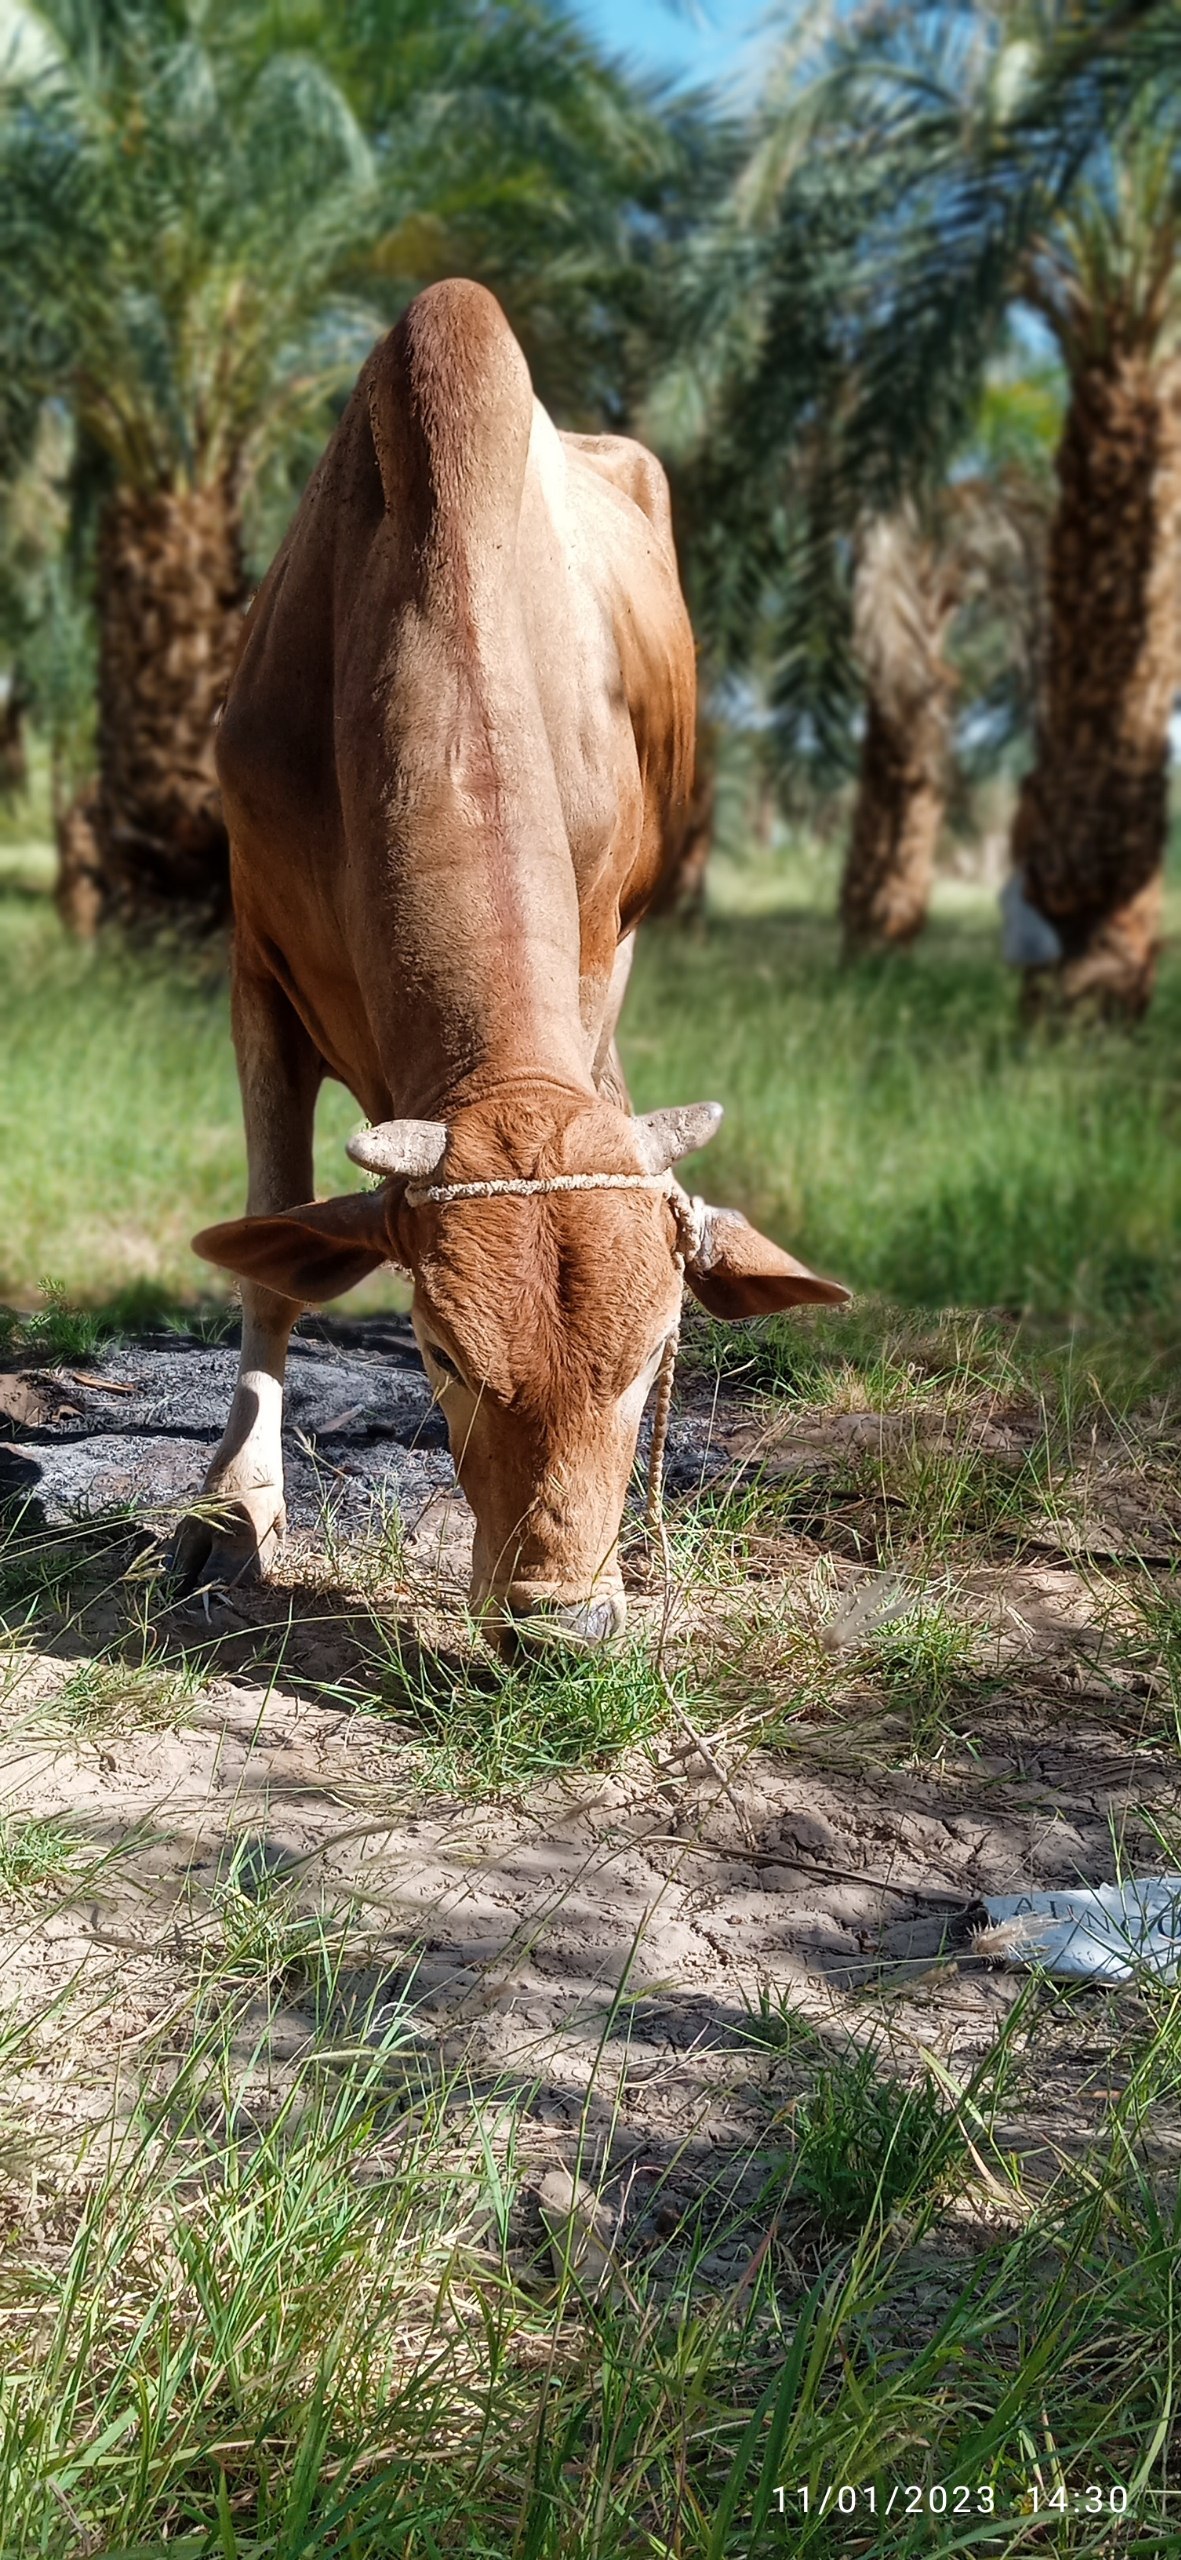
الوصف بالفصحى: بقرة تأكل في عشب
الوصف بالعامية السودانية: بقرة بتاكل في عشب و بترعى فيهو يعني
التصنيف: Agriculture & Livestock